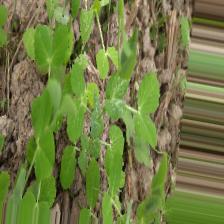
Label: Powdery Mildew